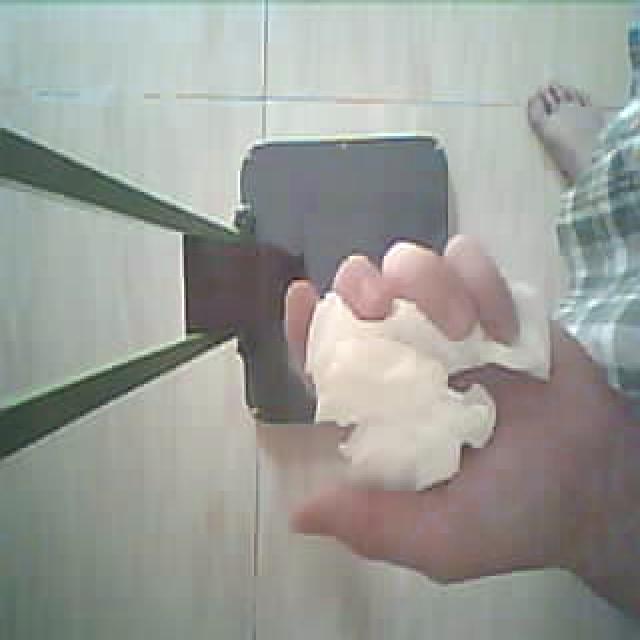
Label: tissues